Flora Aldrich

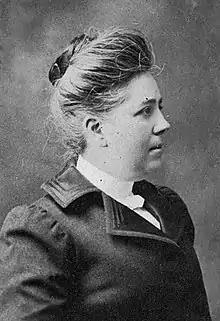
Flora L. S. Aldrich, from the frontispiece of her 1910 novel

Flora L. Southard Aldrich (October 6, 1859 – March 19, 1921) was an American physician and writer based in Minnesota.